Wuxi

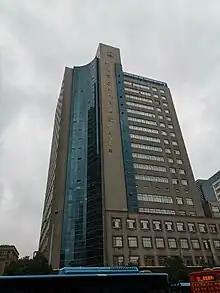
Wuxi No. 2 People's Hospital

Jiangnan University: a key national university of "Project 211" and center for scientific research, which was originally founded in 1902 and established in 1958 as the Wuxi Institute of Light Industry. In 2001 it was reconstituted by the Ministry of Education with the merger of two other colleges to formally establish Jiangnan University. The Taihu University of Wuxi, beside Huishan National Forest Park is a private university and one of the largest in China, covering over 2,000 acres with over 20,000 teachers and students and more than 20 different faculties.